Bowerman Barn

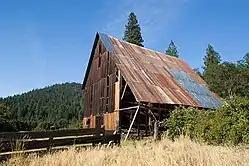

The Bowerman Barn is a historic barn located on Guy Covington Drive southwest of Trinity Center, California. The barn was built in 1878 by Jacob Bowerman, a local cattle rancher. Bowerman built the barn by hand with whipsawn pine wood and board and batten siding, and the barn is a relatively uncommon example of such a hand-crafted design. The barn served as part of Bowerman's ranch, which originally included a ranch house, milk house, and wagon shed, all of which burned down. Bowerman sold beef and dairy products to wholesalers and businesses in Minersville, and his business played a significant role in the development of the regional economy. Bowerman died in 1917, and the barn was subsequently used for sheep farming and storage until the U.S. Forest Service purchased the property in 1974.